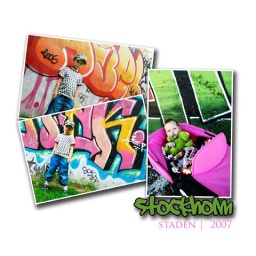
Love the photo of my daughter -creativ wall home in Stockholm